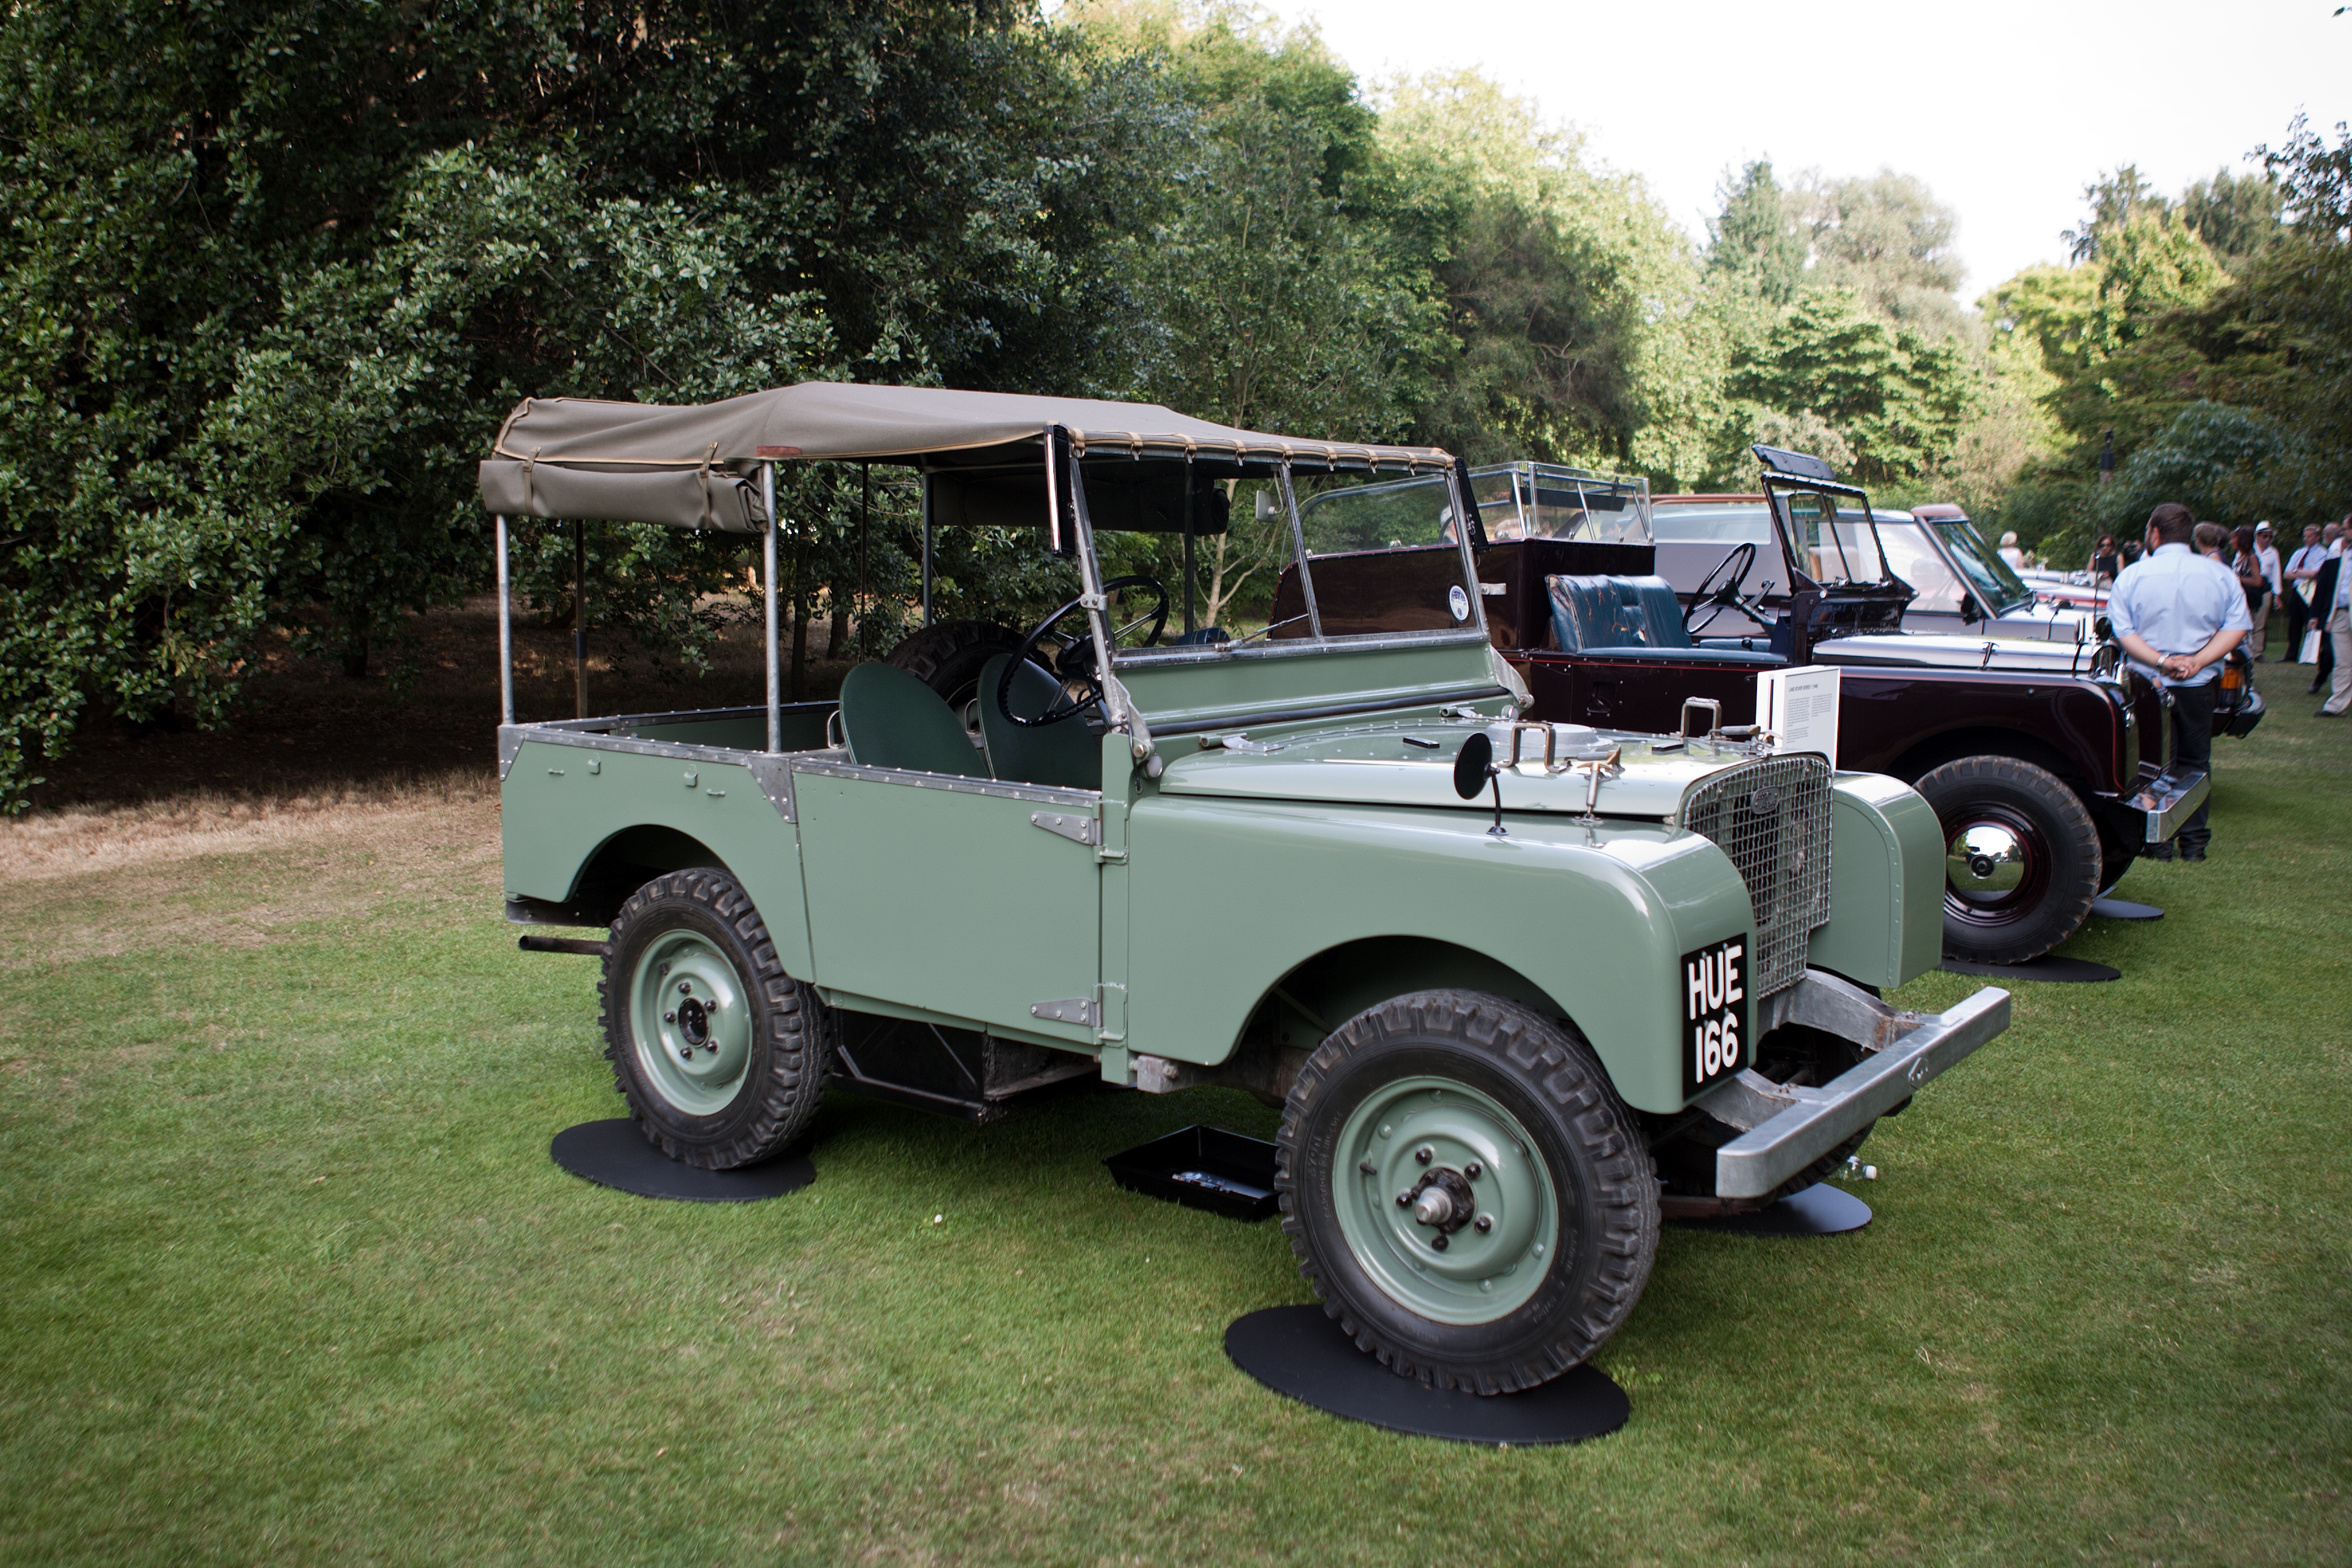
car, vintage, jeep, green, vehicle, vintage car, land rover, oldtimer, antique car, off road vehicle, land vehicle, automobile make, off roading, military vehicle, land rover series, jeep cj, jeep dj